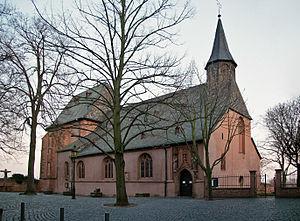
L’église Saint-Justin est une église carolingienne datant de 830 située dans la vieille-ville de Höchst, quartier de l'Ouest de Francfort-sur-le-Main. À l’époque carolingienne, l'église reflète la puissance des évêques-électeurs de Mayence. Elle adopte le plan des basiliques romaines.